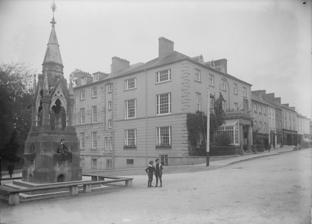
Building: Lismore House Hotel
Country: Ireland
Year built: 1797
Hotel in Lismore, County Waterford, Ireland View of the hotel and the ornate fountain (left of the image), between 1900 and 1939 The Lismore House Hotel is a hotel building located in Lismore, County Waterford in Ireland. Formerly known as the Devonshire Arms Hotel , and historically associated with the Duke of Devonshire , it was built in the late 18th century and featured in travel guides since at least the 19th century. It is included on the Record of Protected Structures maintained by Waterford City and County Council . The hotel is in the town centre, overlooking the Ambrose Power Memorial, close to the Lismore Heritage Centre and the entrance to Lismore Millennium Park and castle grounds. Closed in 2016, as of early 2023, the hotel remained closed. History Plaque at the hotel noting connection to William Makepeace Thackeray Hotel entrance in July 2018 While several sources date the hotel to 1797, and assert that it is reputed to be Ireland's "first purpose-built hotel", other sources (including the National Inventory of Architectural Heritage ) suggest that the hotel was developed in the 1840s on the site ("and possibly incorporating fabric") of a 1770s house. The hotel has been featured in travel guides since at least the 19th century, and a guide from 1871 advises tourists to dine or lunch at the hotel when travelling on the road from Youghal , allowing three shillings for the purpose. The British writer, William Makepeace Thackeray , stayed at the hotel in the mid-19th century. The hotel was updated and rebranded in 2006, before becoming the subject of litigation between the then owners and bank lenders. This litigation was resolved in 2016, and the hotel was sold in 2018. The hotel, which had been closed since 2016, was allocated for use as temporary emergency accommodation for asylum seekers in early 2023. While the proposal was met with some initial opposition due to a perceived "lack of consultation between the government and the community", a number of international protection applicants ("mainly families with 23 children under the age of 17") were placed in the hotel in February 2023. References